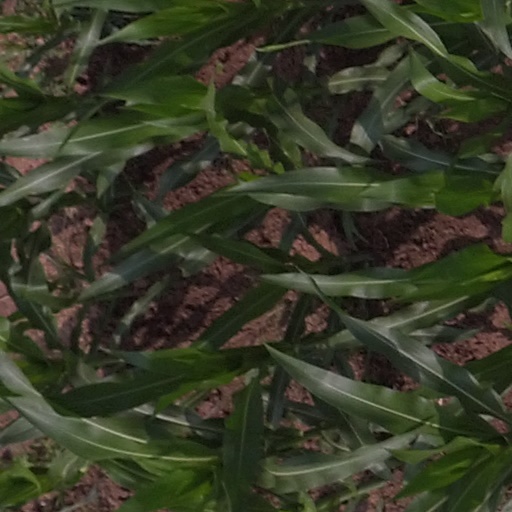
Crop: maize; corn